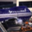
Label: airplane